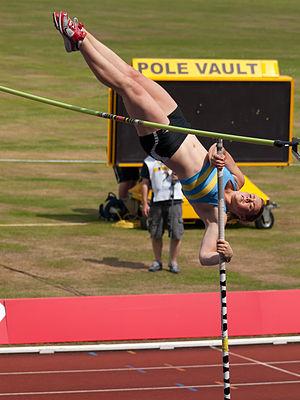
Le saut à la perche est une épreuve d'athlétisme faisant partie des sauts. Elle consiste, après avoir effectué une course d'élan d'une cinquantaine de mètres, à s'aider d'une perche souple pour franchir sans la faire tomber une barre horizontale placée à plusieurs mètres de hauteur. C'est la huitième épreuve du décathlon.